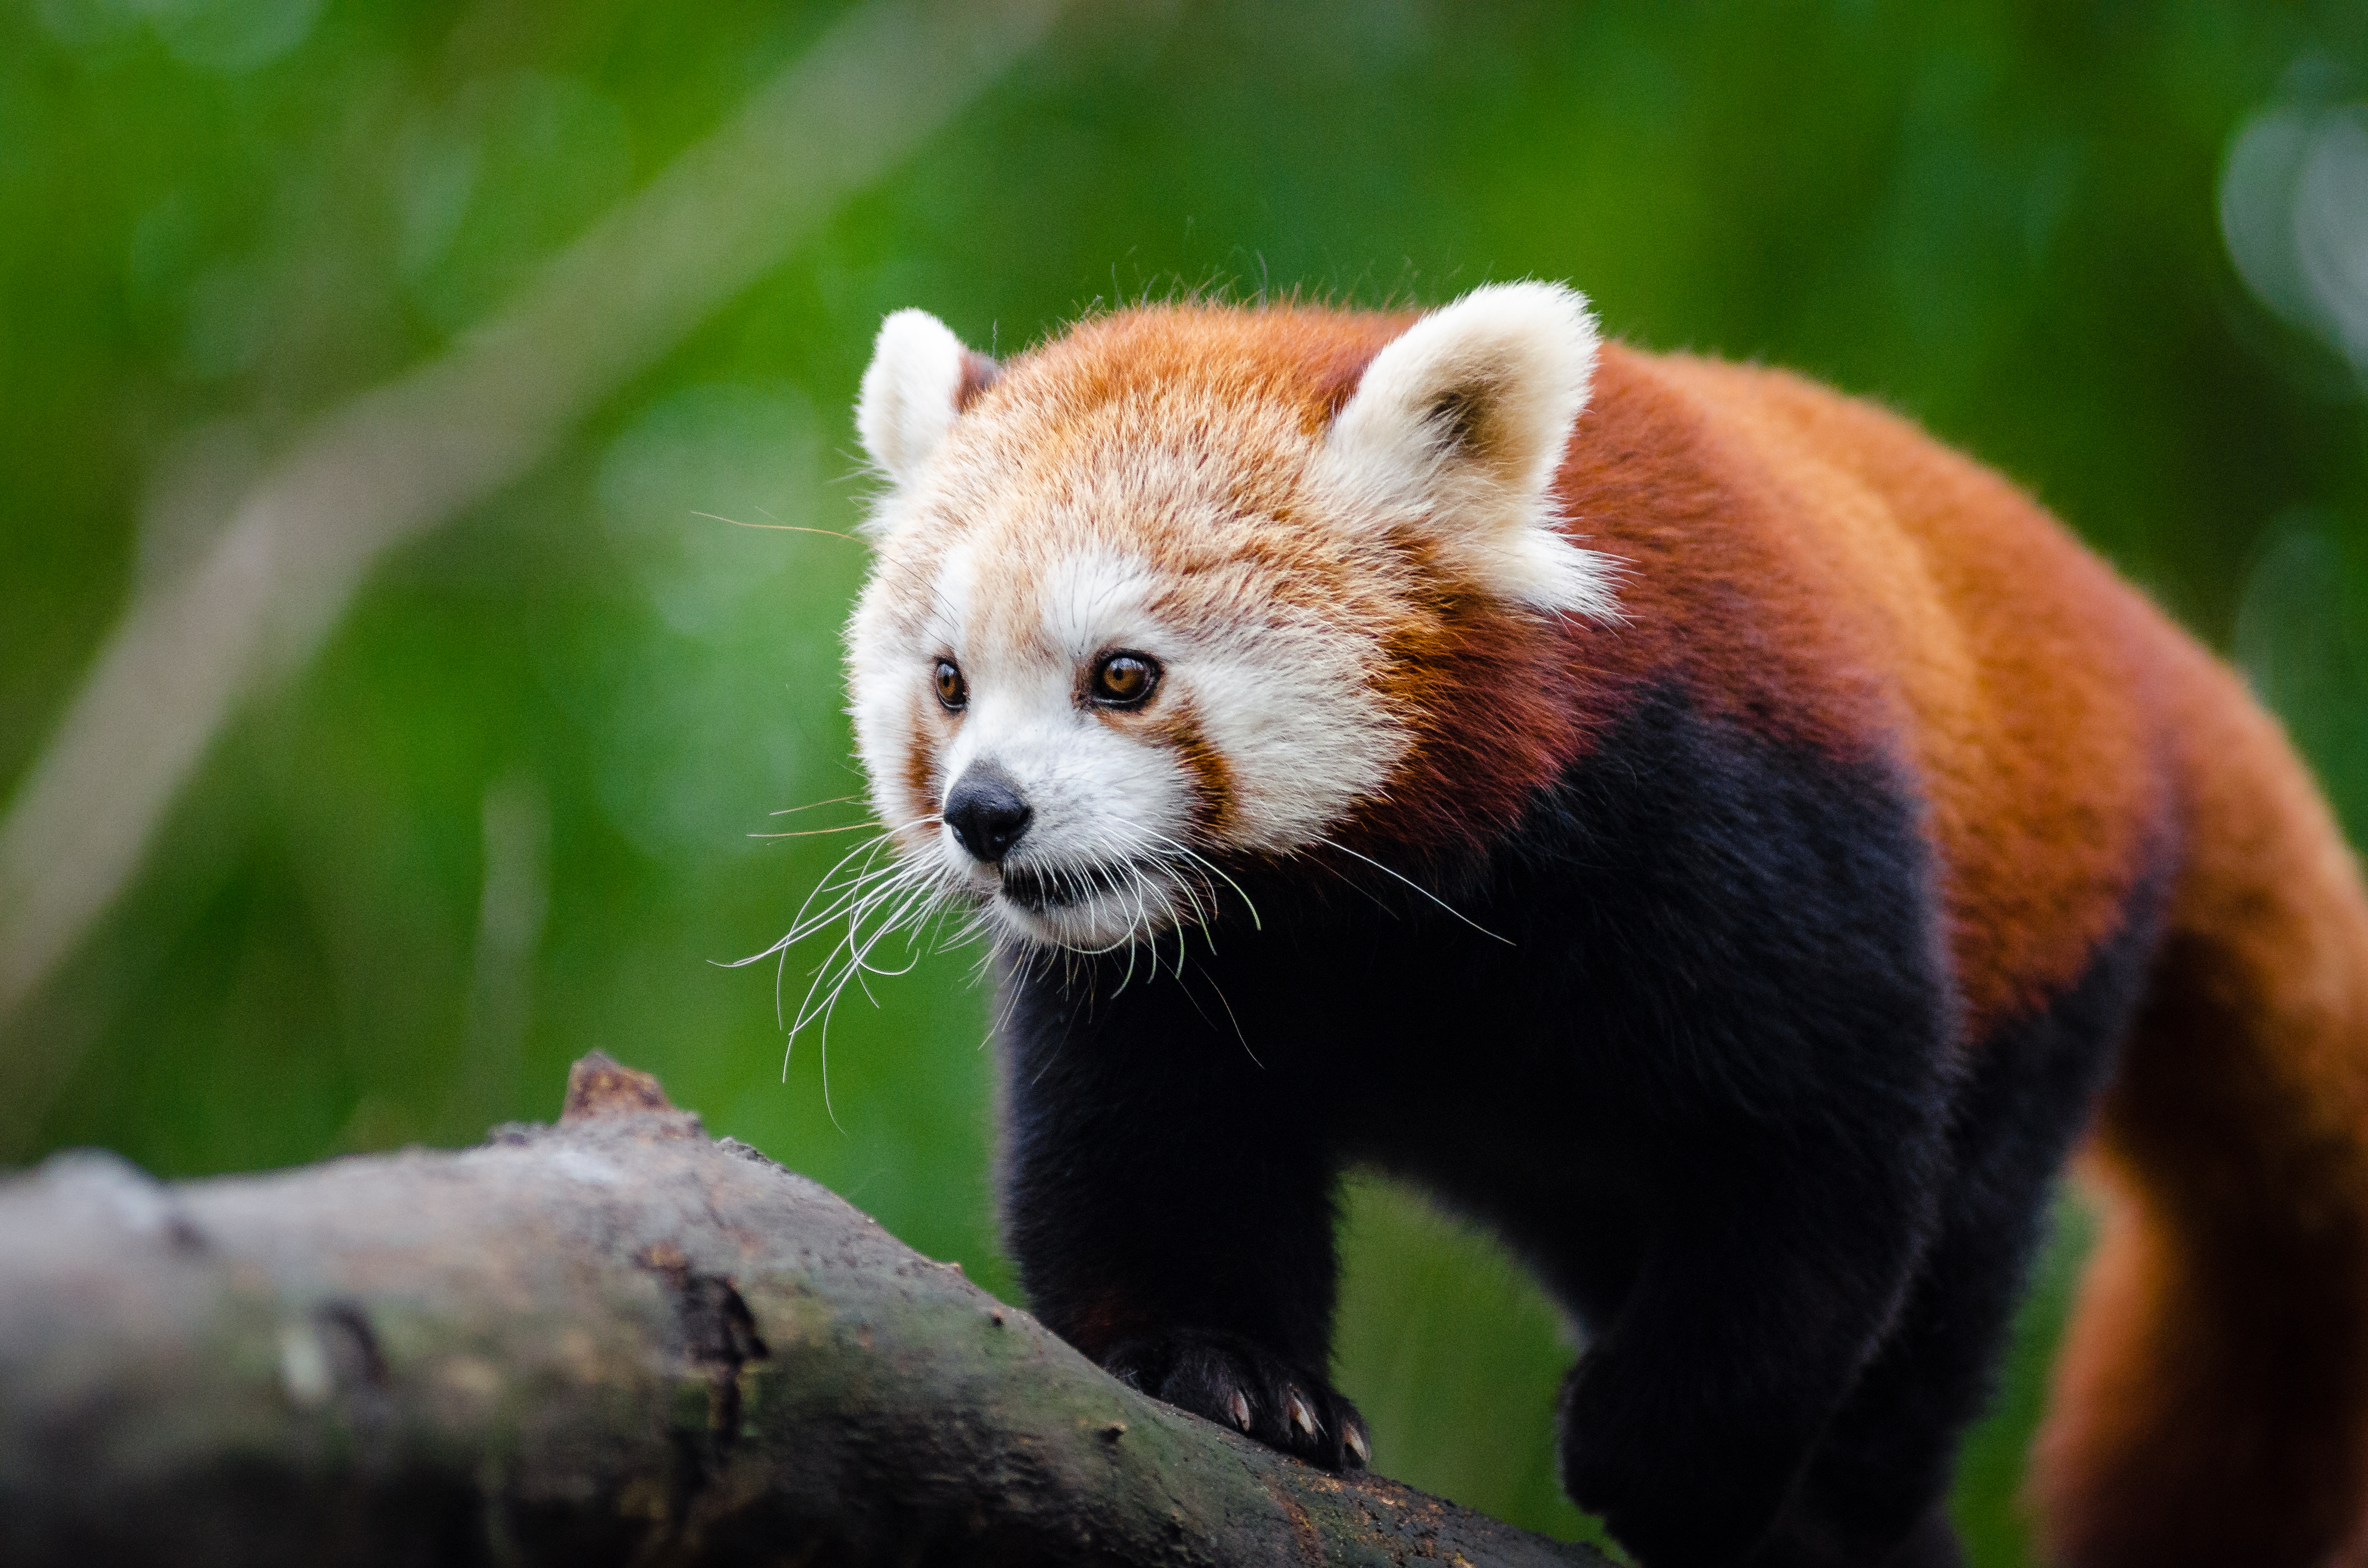
tree, nature, cold, winter, bokeh, vintage, sweet, feet, animal, cute, female, wildlife, zoo, fur, orange, young, green, high, red, foot, mammal, nikon, fauna, red panda, panda, 2015, face, nose, whiskers, paw, tail, animals, ears, endangered, vertebrate, germany, deutschland, natur, paws, tier, iso, fell, gesicht, baum, adorable, bamboo, d7000, roter, kleiner, niedlich, sues, suess, species, bedrohte, tierart, tierpark, weiblich, jungtier, jung, ohren, schwanz, nase, bedroht, ailurus, fulgens, mozilla, firefox, wochenende, weekend, kalt, gr n, sus, carnivoran, dog breed group